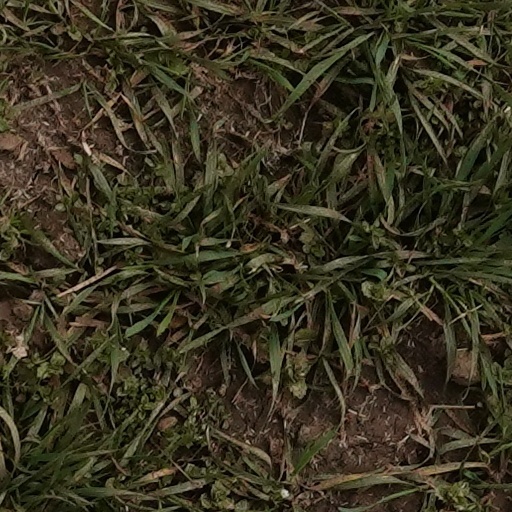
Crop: wheat